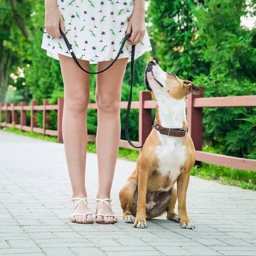
is your dog ready to take the test ? we will be holding the test